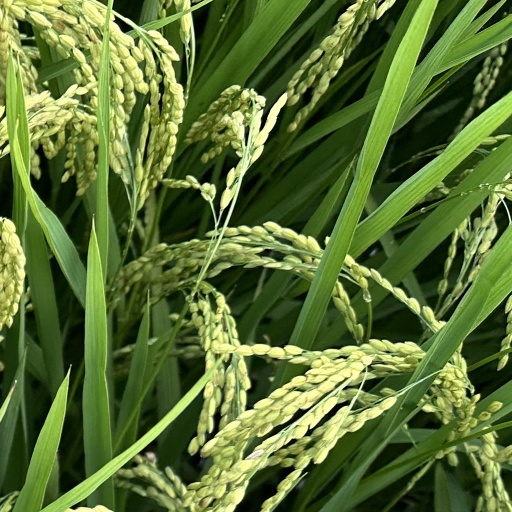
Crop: rice